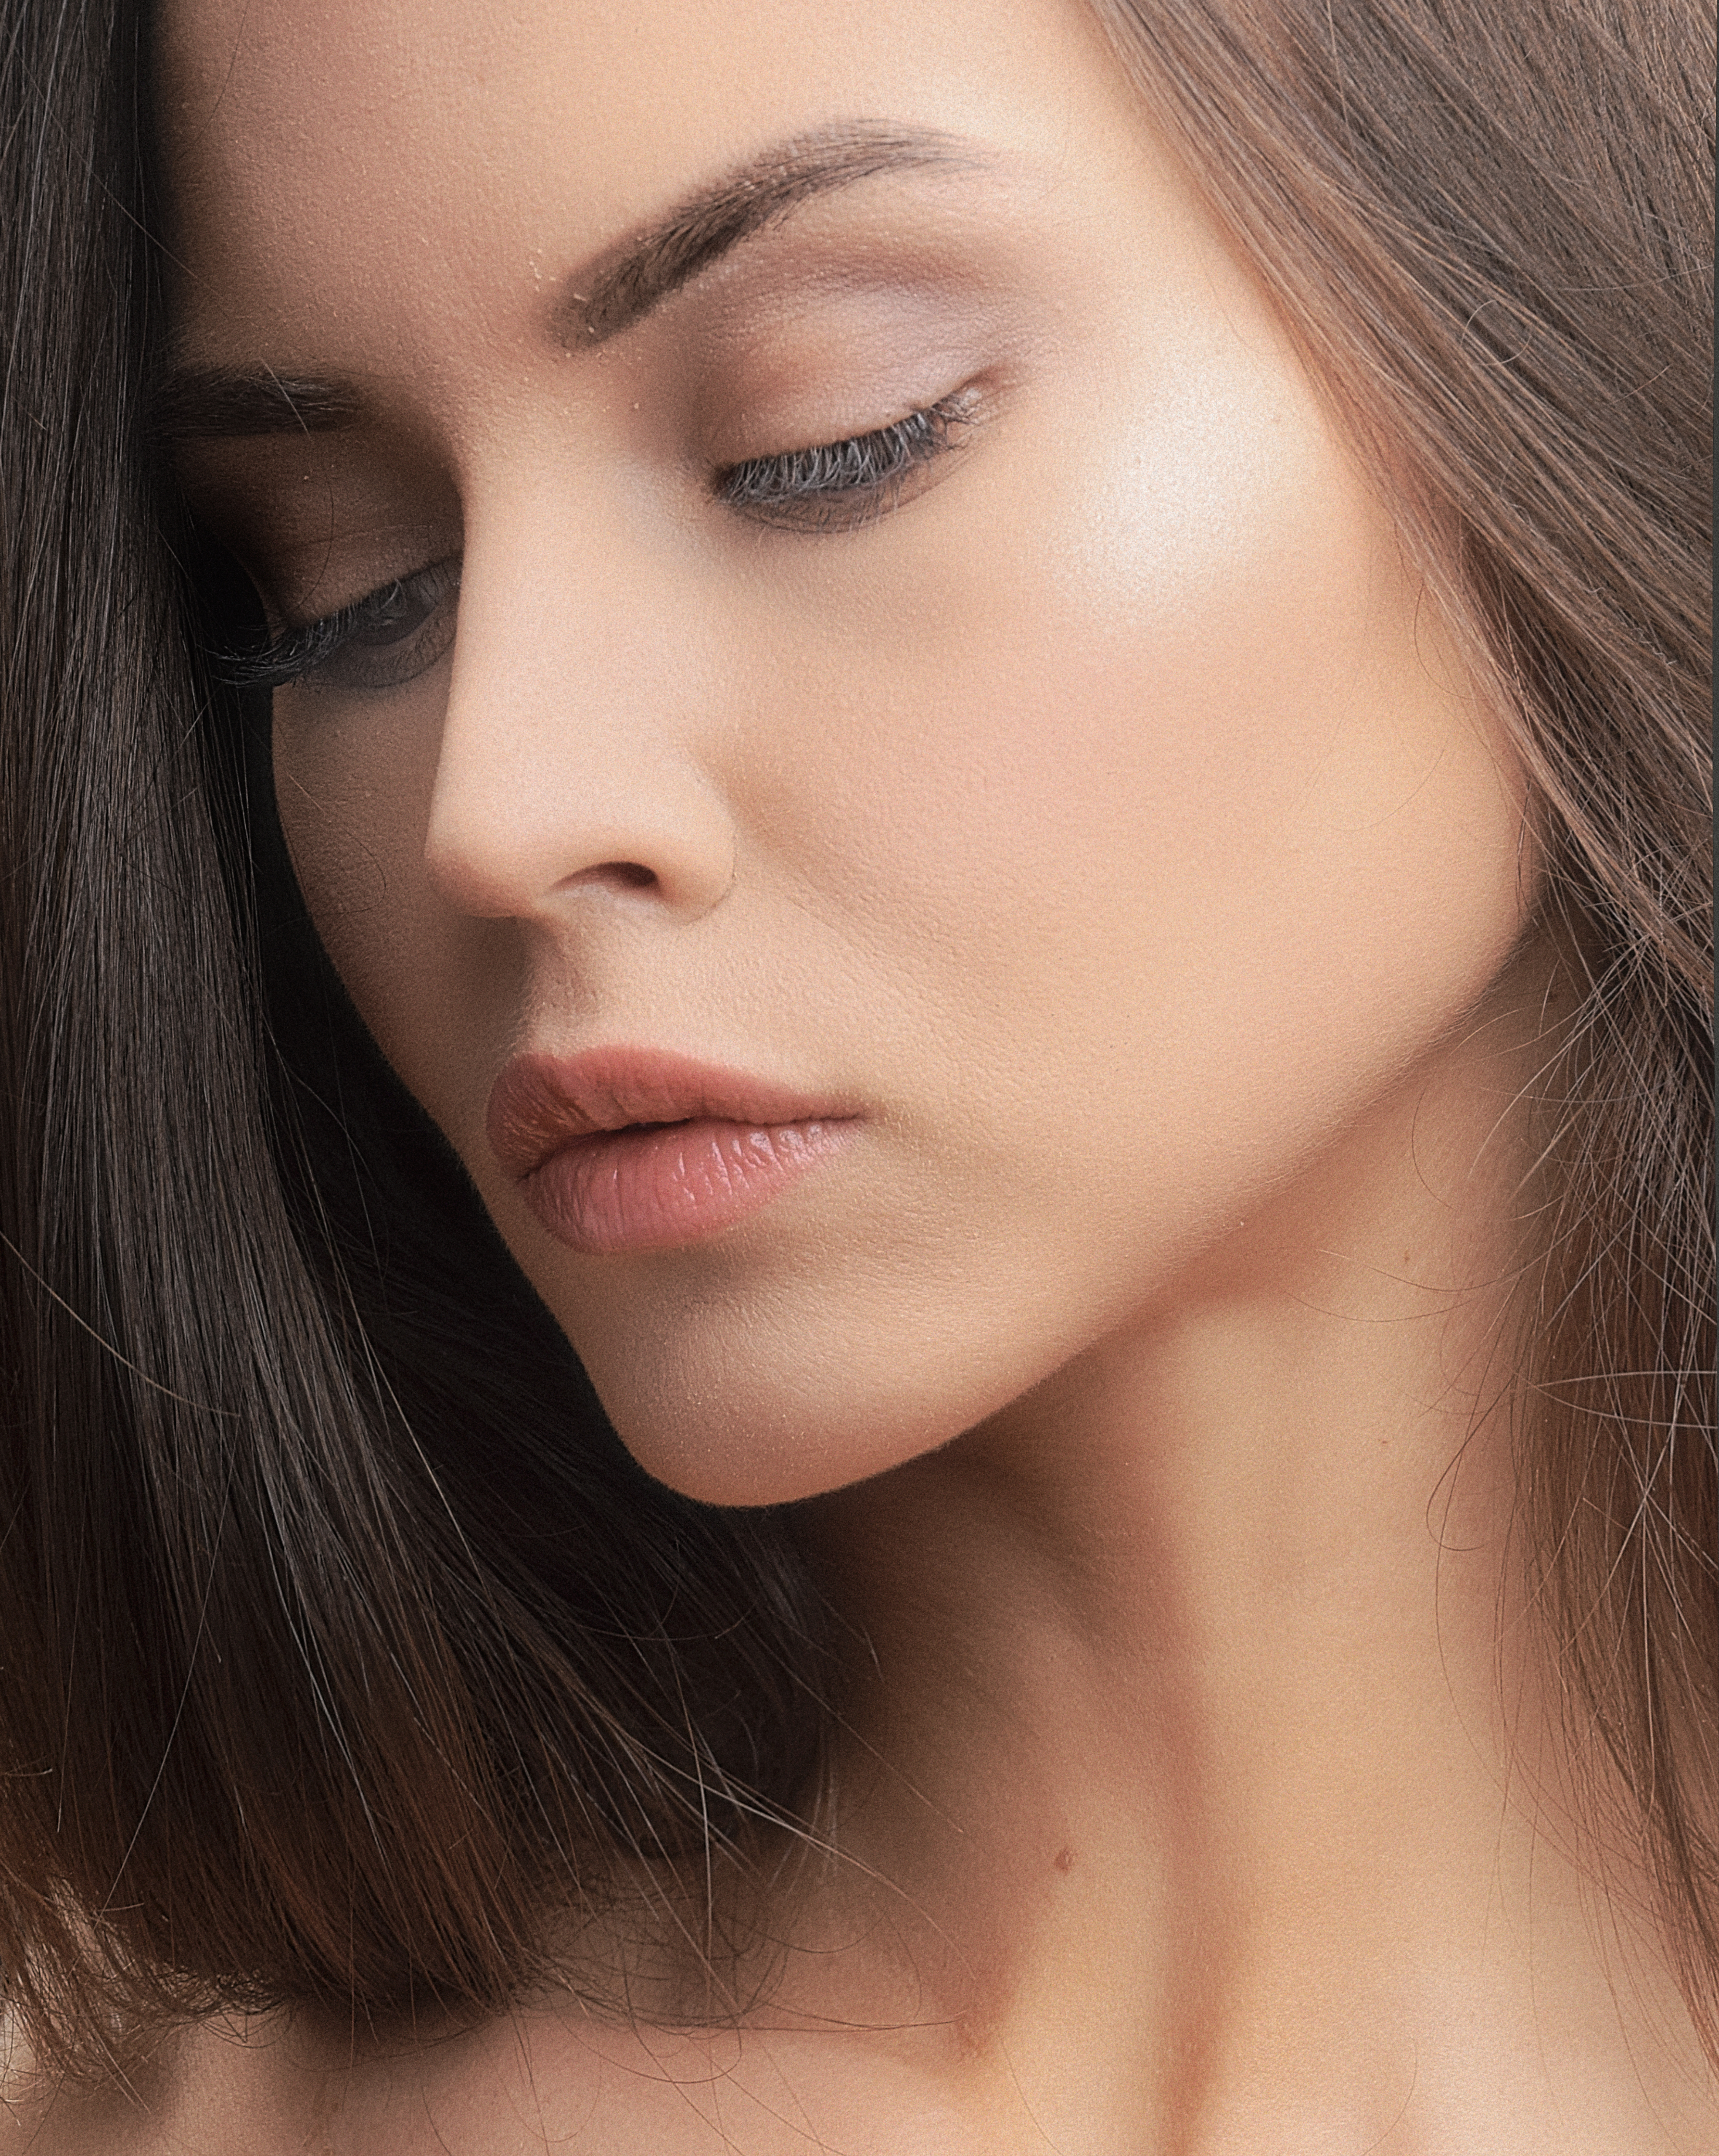
girl, portrait, retro, face, beautiful, look, studio, monochrome, donate, forehead, nose, cheek, skin, head, lip, shoulder, eyebrow, eye liner, eyelash, mouth, muscle, human body, neck, flash photography, jaw, makeover, eye shadow, iris, lipstick, layered hair, black hair, Step cutting, long hair, beauty, liver, blond, eyelash extensions, close up, brown hair, cosmetics, fashion accessory, fashion model, hair coloring, flesh, illustration, gloss, portrait photography, jewellery, chest, peach, mascara, cg artwork, selfie, photo shoot, bangs, lip gloss, model